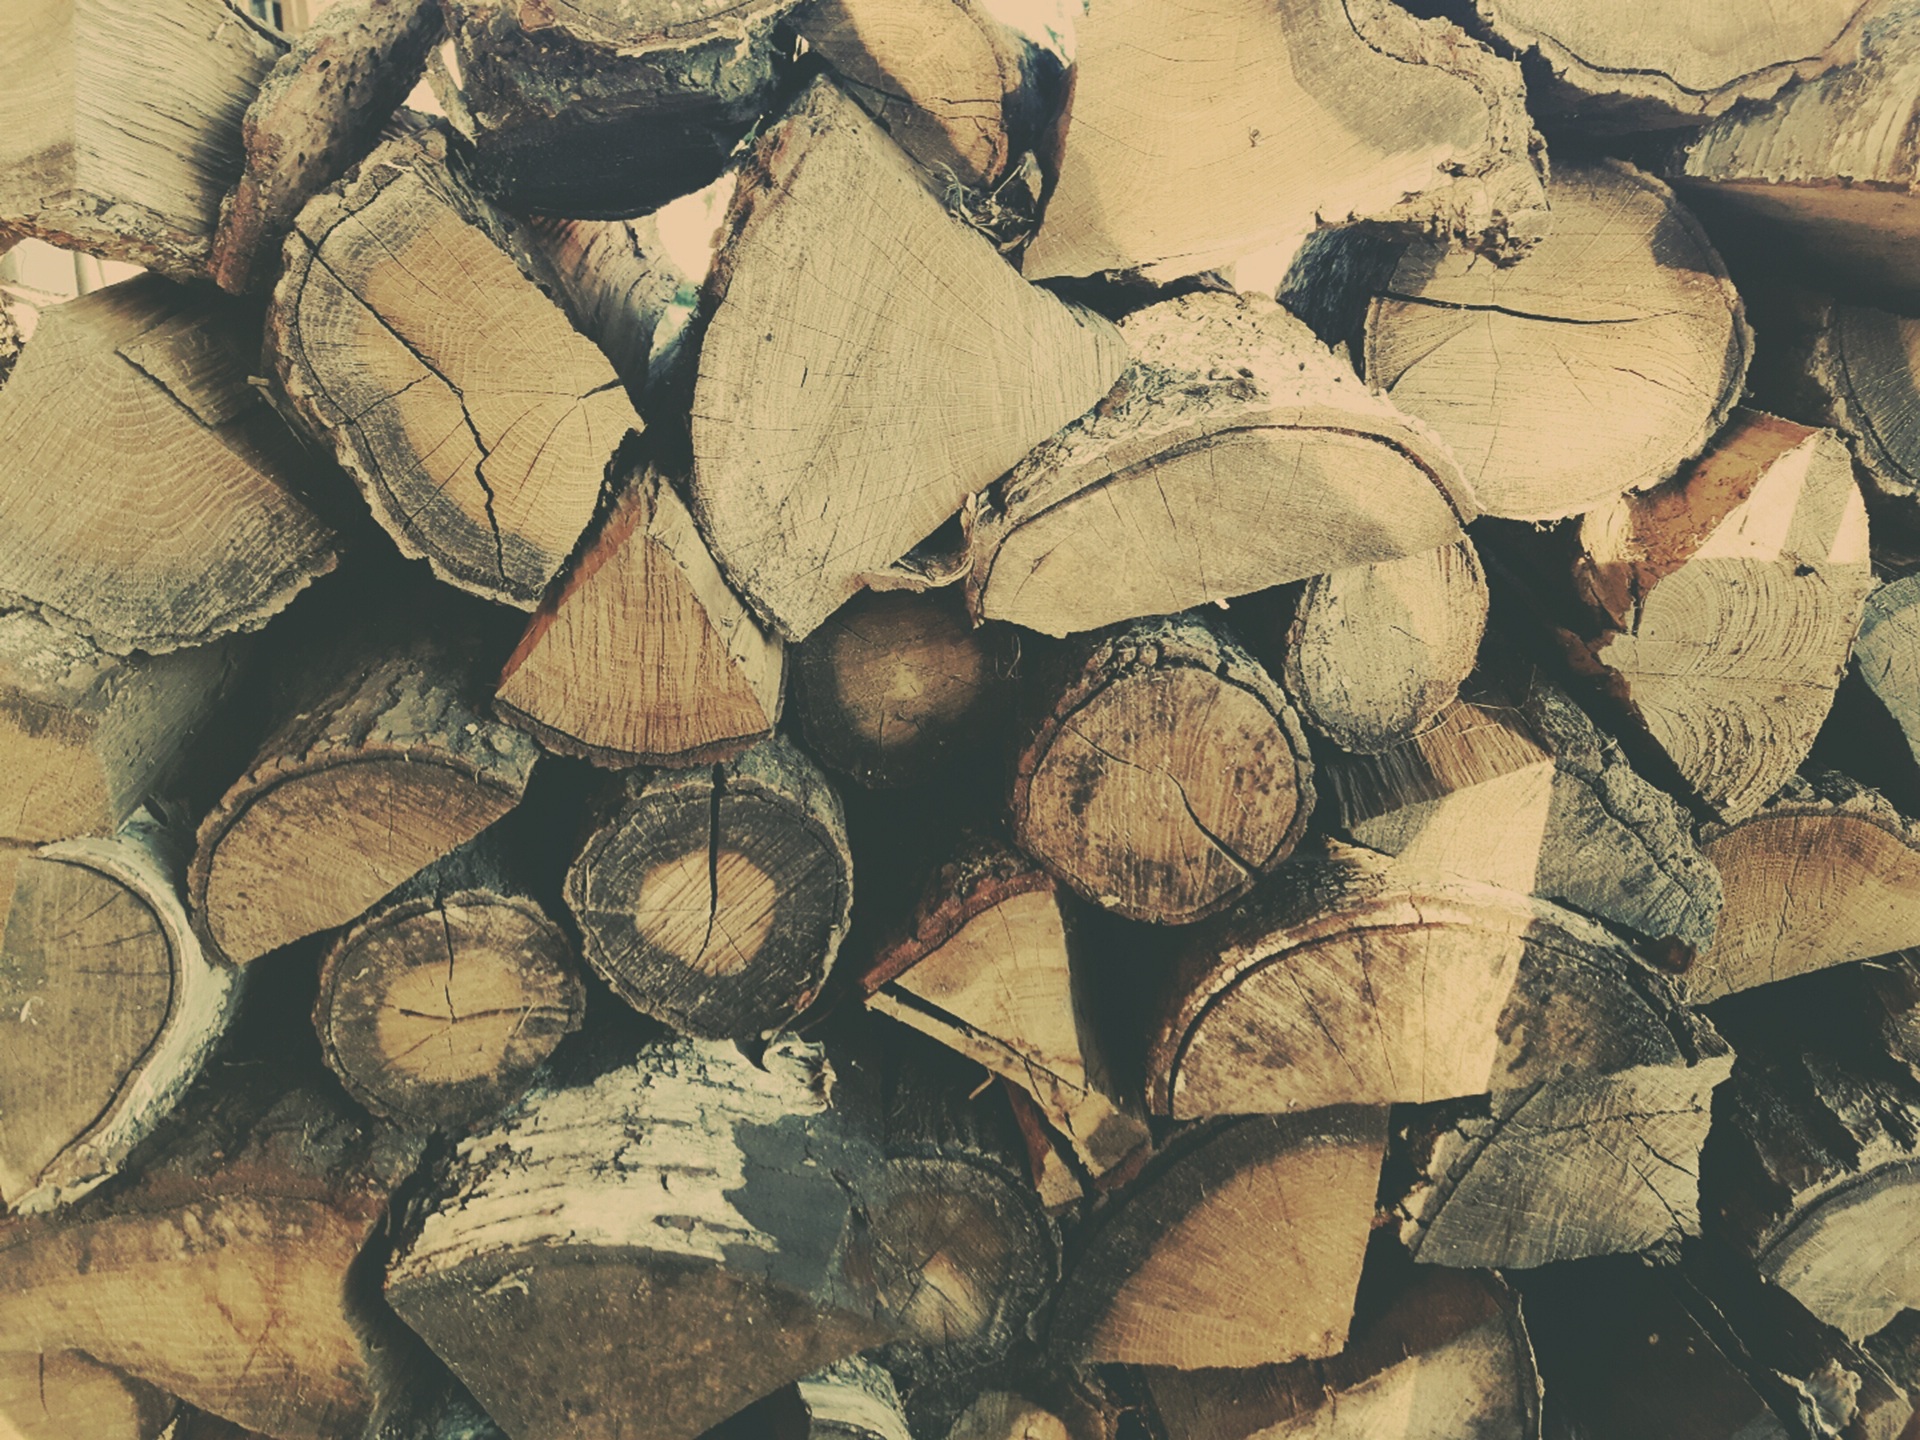
tree, nature, forest, branch, board, wood, texture, leaf, village, pattern, soil, fireplace, firewood, ecology, art, jars, boards, fuel, the background, pile of wood, sawn timber, the bark, ancient history, winter items